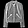
Label: Coat